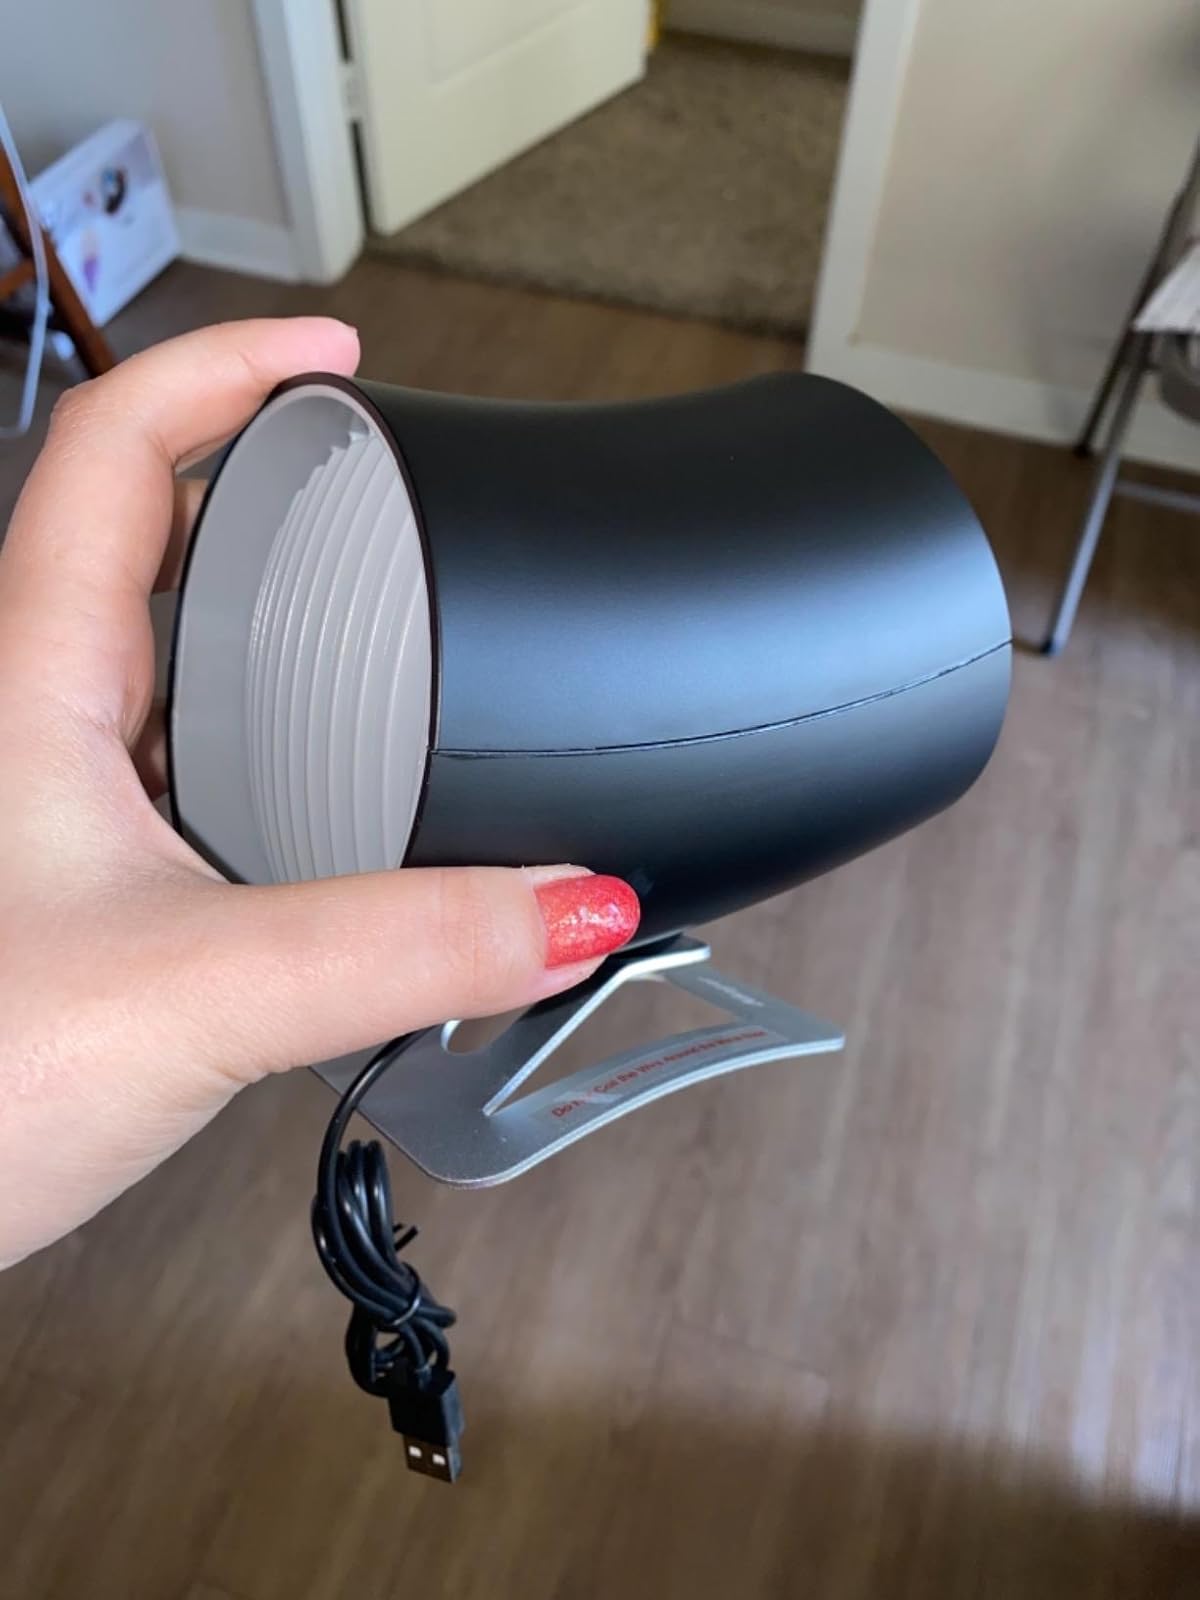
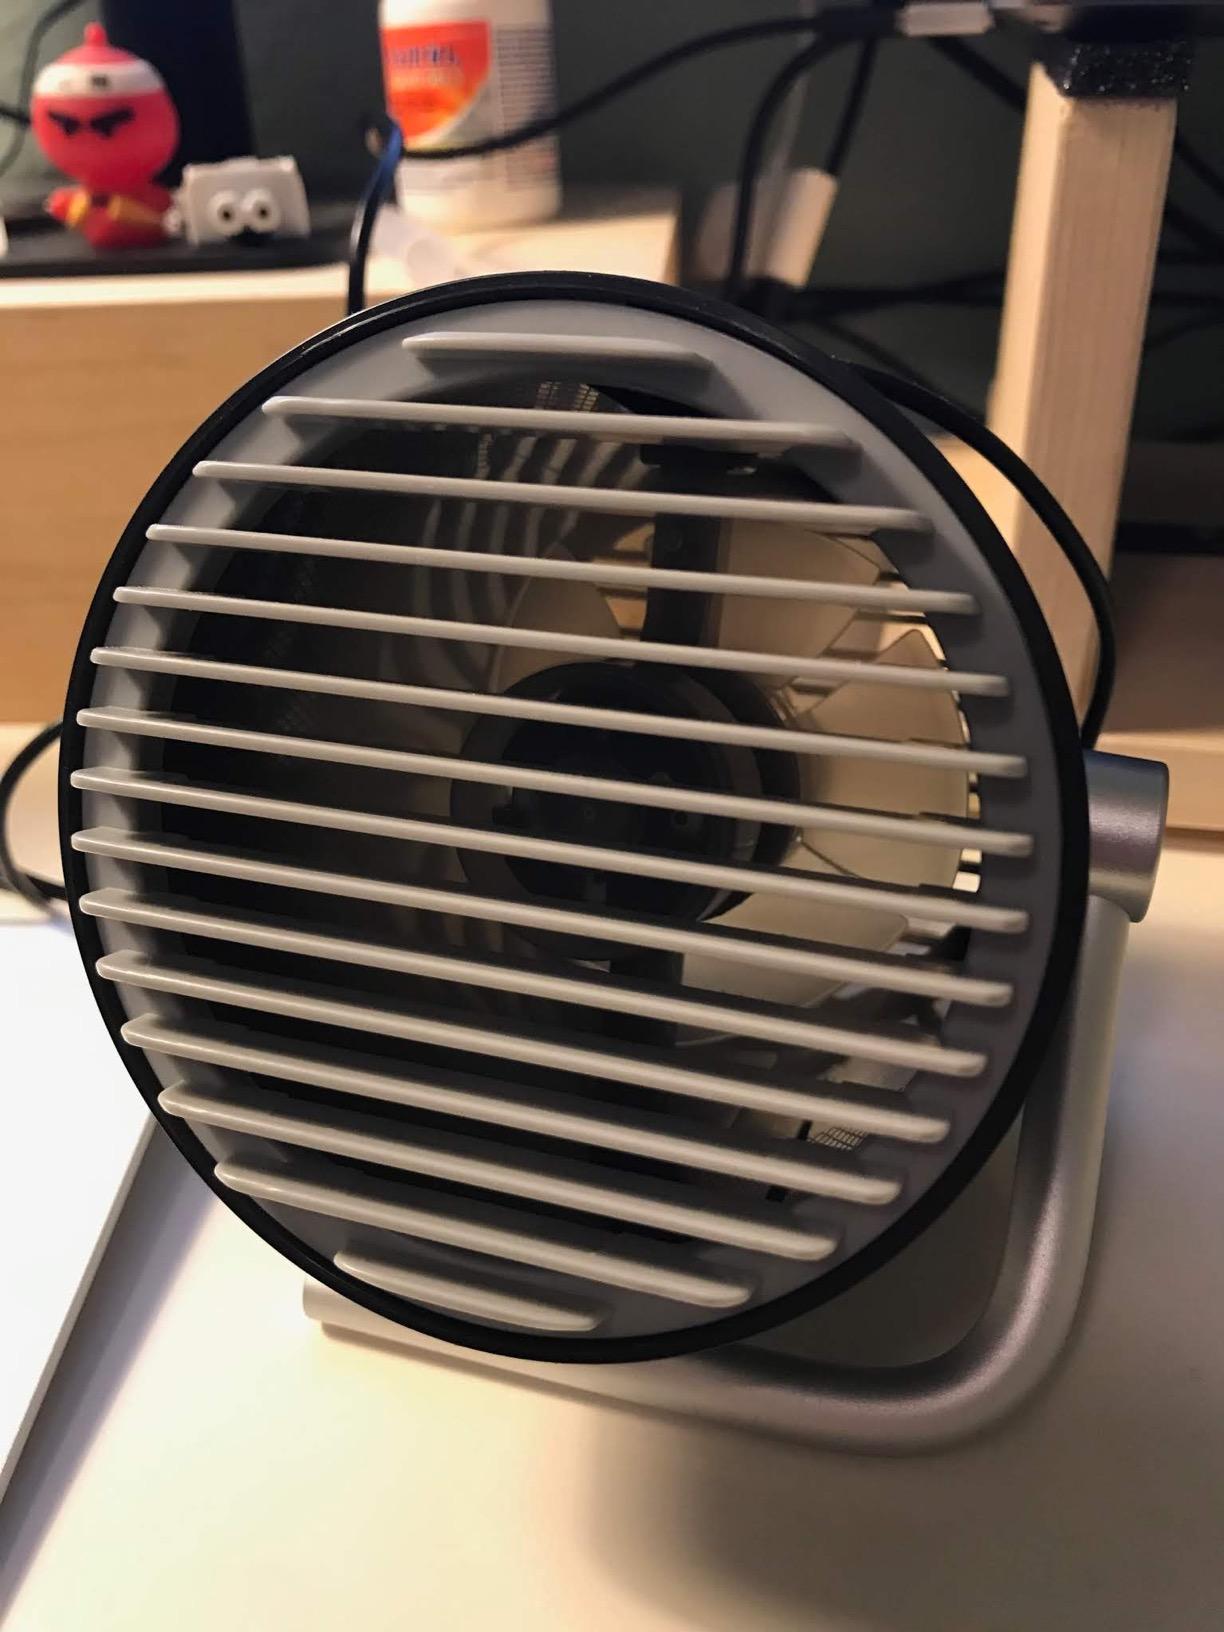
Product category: fan
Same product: no